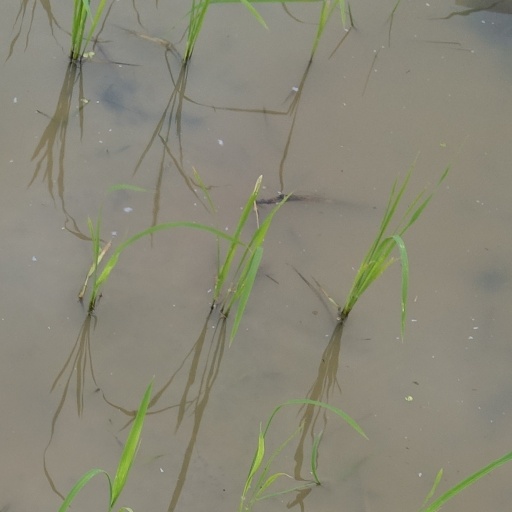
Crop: rice